2018 National League Central tie-breaker game

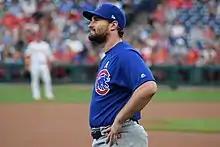
The Cubs acquired Nationals second baseman Daniel Murphy on August 31 in a waiver trade Murphy logged one of three Cubs hits in the tiebreaker.

José Quintana started for Chicago, and Jhoulys Chacín started for Milwaukee. ESPN broadcast the game, with Karl Ravech, Eduardo Pérez, Tim Kurkjian, and Buster Olney. The game was also broadcast on ESPN Radio, with Jason Benetti and Chris Singleton.